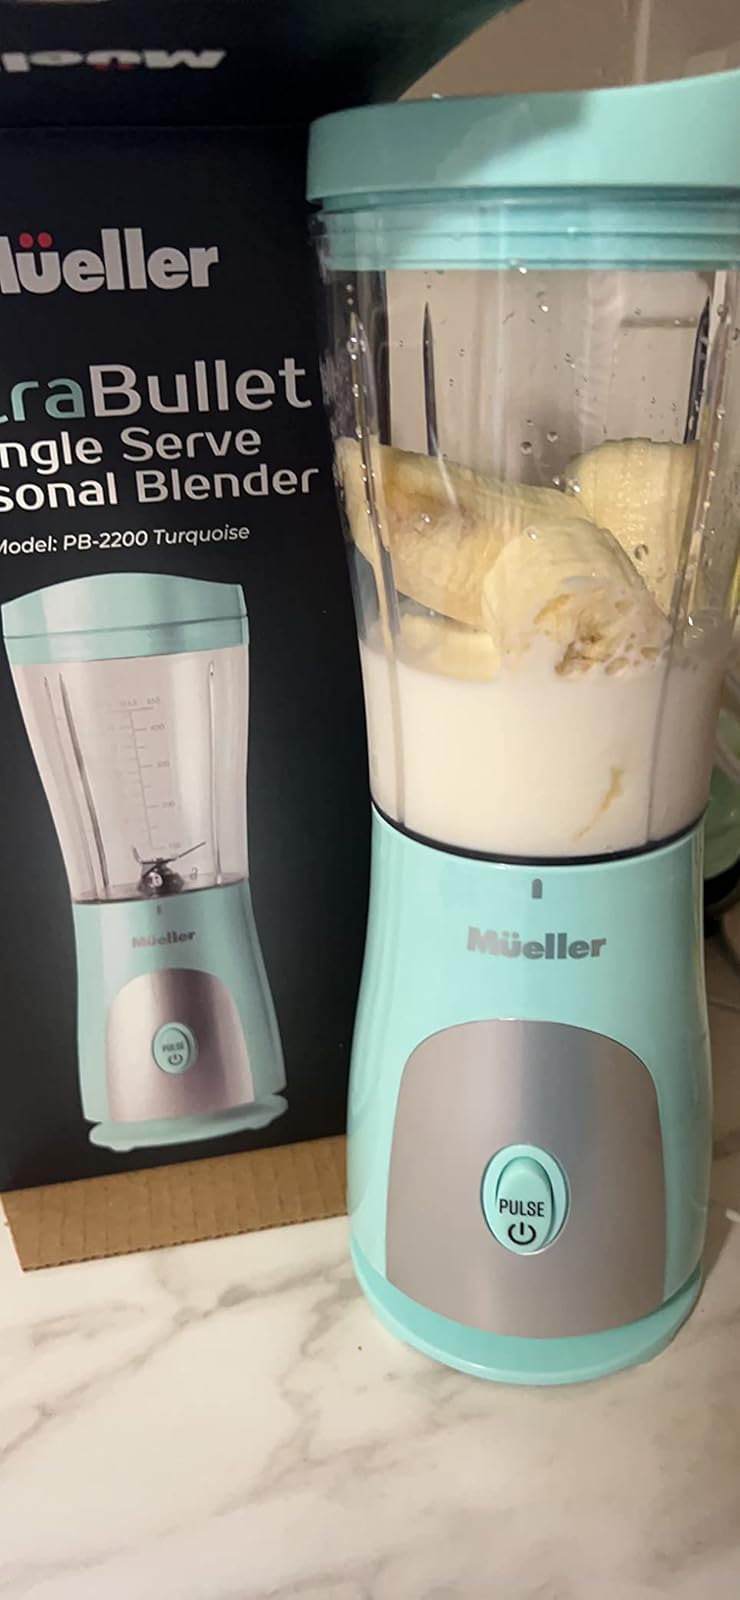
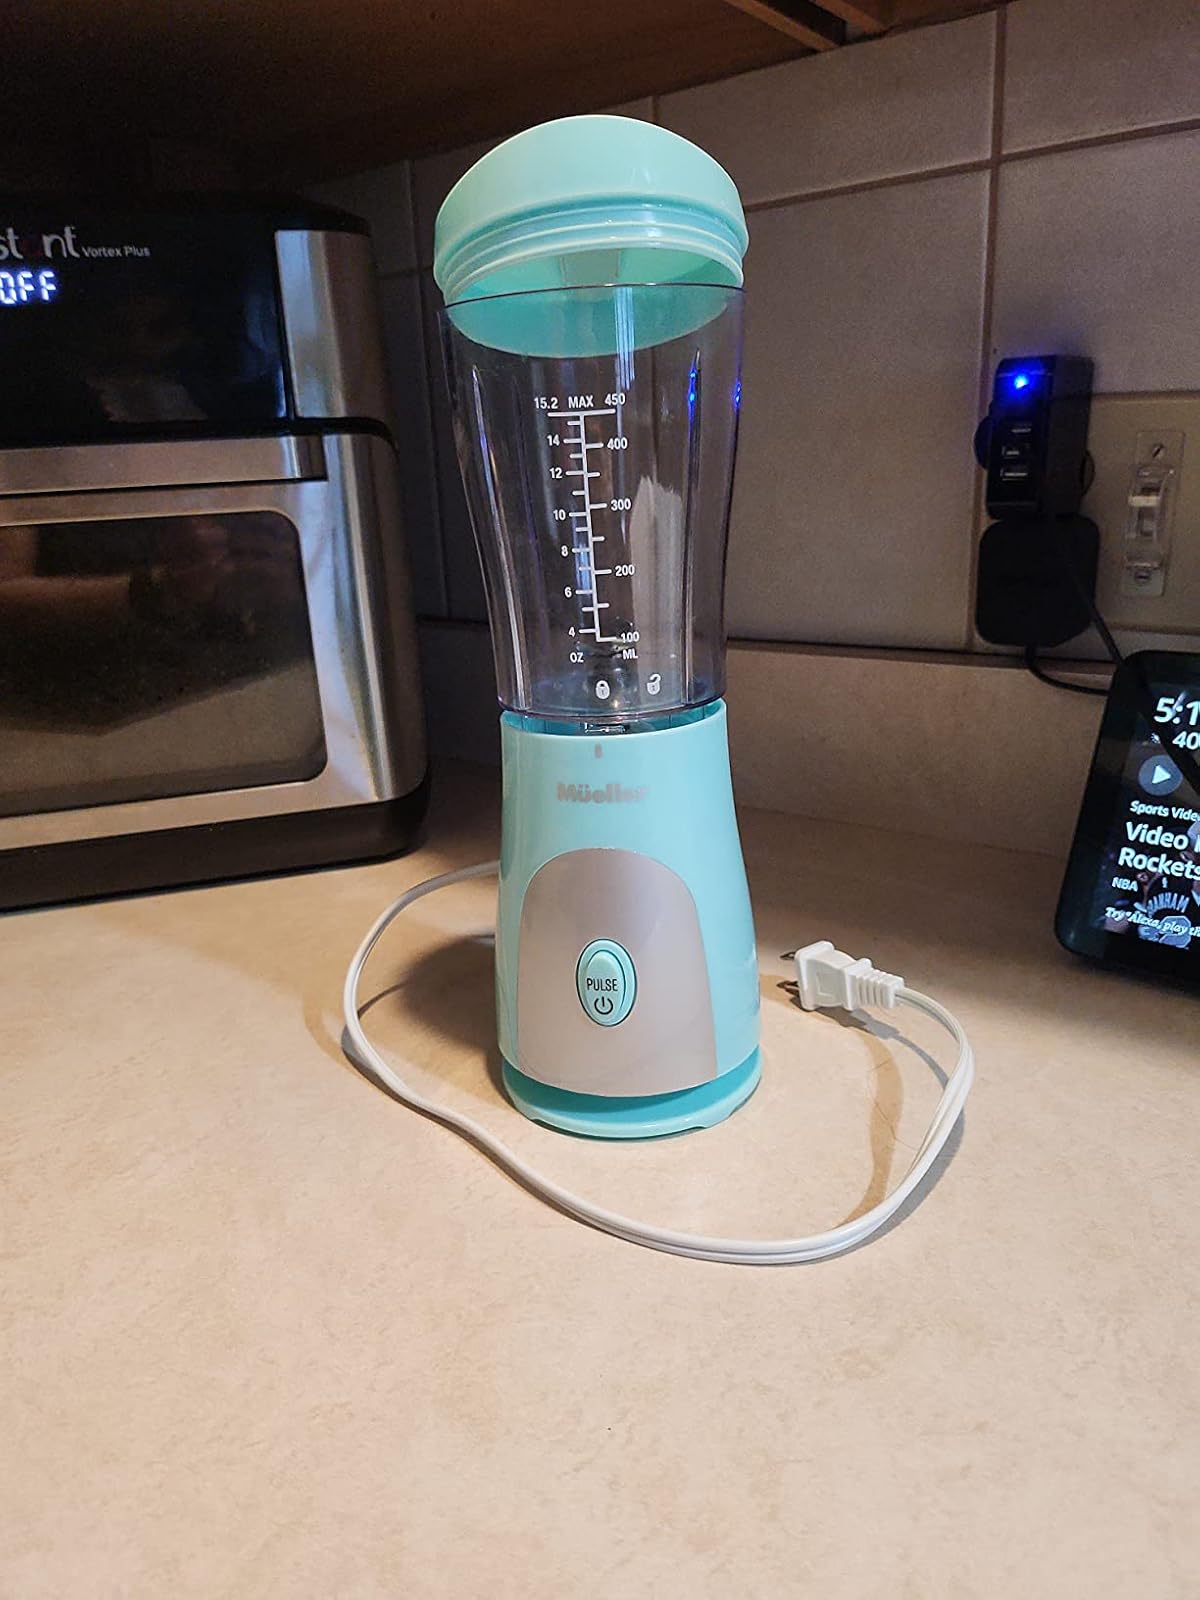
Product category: items_blender
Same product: yes